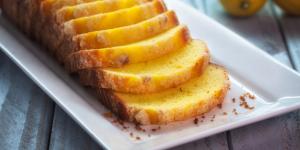
bizcocho de limon con thermomix